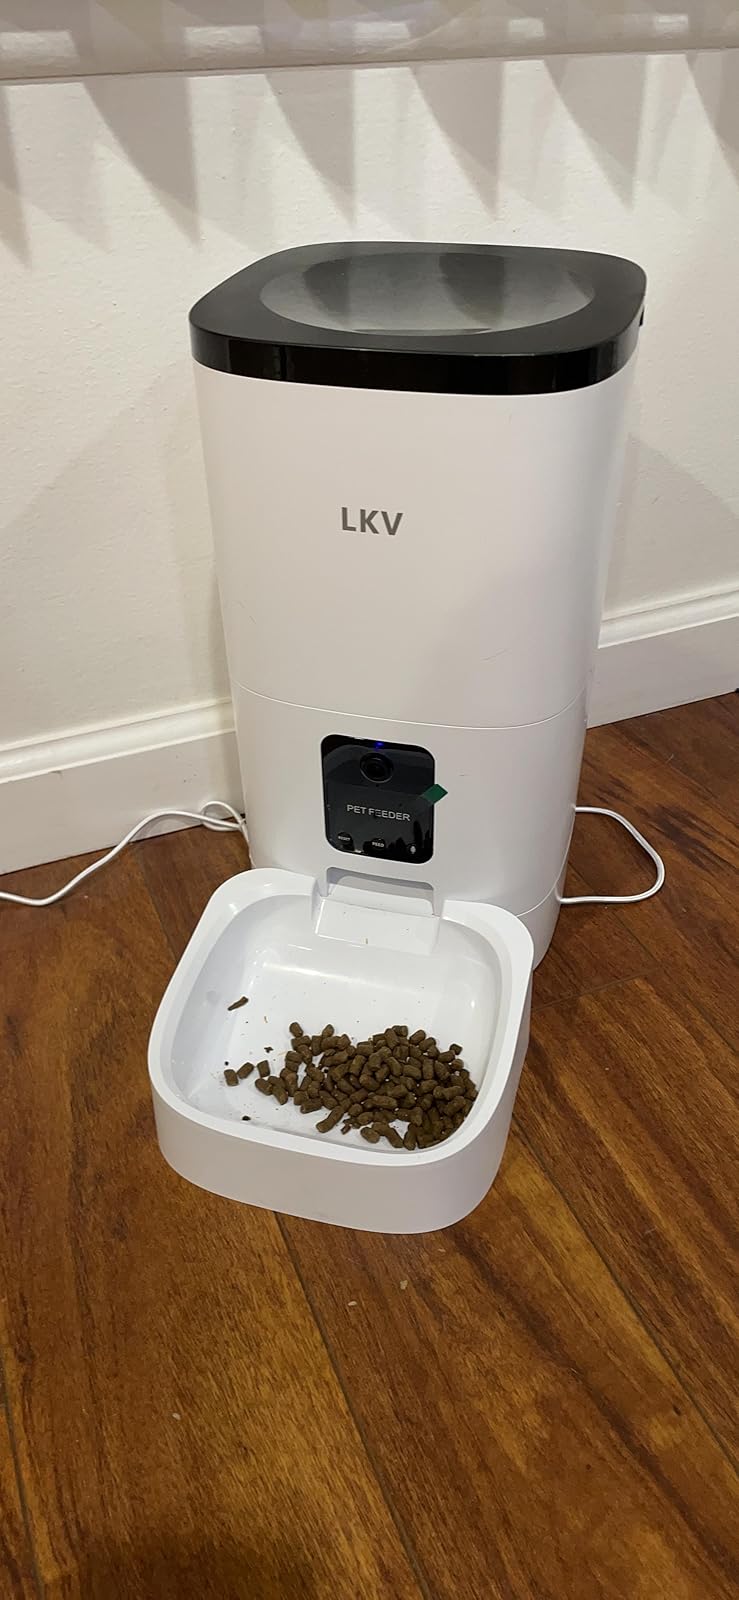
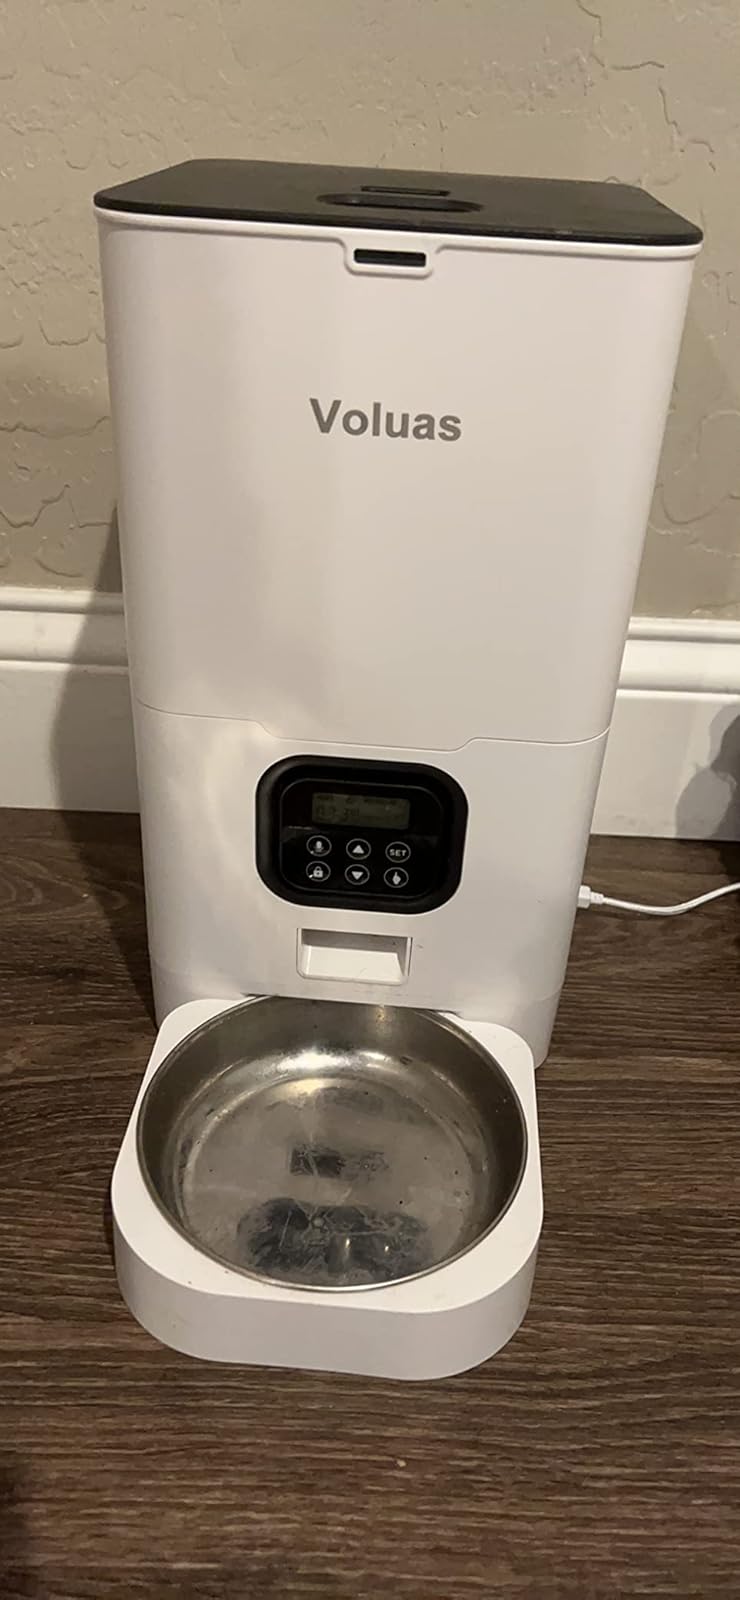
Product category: items_feeder
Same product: no